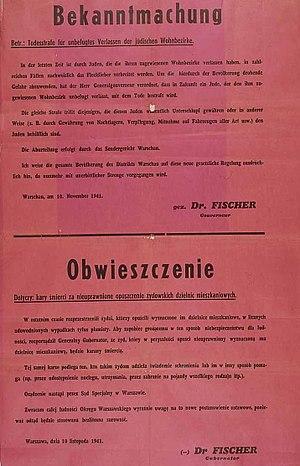
Les Juifs polonais furent les premières victimes de la Shoah organisée par les Nazis. Pendant l'Occupation de la Pologne par les troupes allemandes, beaucoup de Polonais non-Juifs risquèrent leur propre vie - et les vies de leurs familles - pour sauver des Juifs des nazis. Groupés par nationalité, les Polonais représentent le plus grand nombre de personnes qui sauvèrent des Juifs dans la période de la Shoah. À ce jour, 6135 Polonais ont reçu le titre de Juste parmi les nations attribué par l'État d'Israël – plus qu'aucune autre nation.